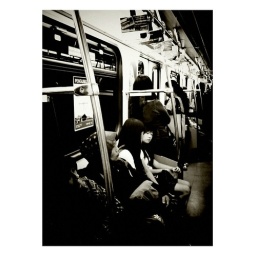
This is what made me fall in love with black and white all over again.